Erotic electrostimulation

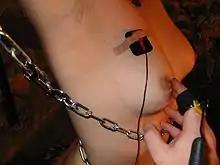
Example of woman with electrode on the chest

For erotic electrostimulation, these are typically items designed to be applied to the genitals such as vaginal plugs and shields, butt plugs, probes to directly stimulate the prostate, testicle rings, CBT boards, cock rings, urethral probes, and other items for penile application. The pads used with TENS units are also used in the sexual application of electrostimulation. There are also electrified nipple and breast electrodes available. The aforementioned electrodes stimulate the nerves between and underneath the area that they are placed. This can result in a pleasurable sensation and in both the female and male, resulting in orgasm.